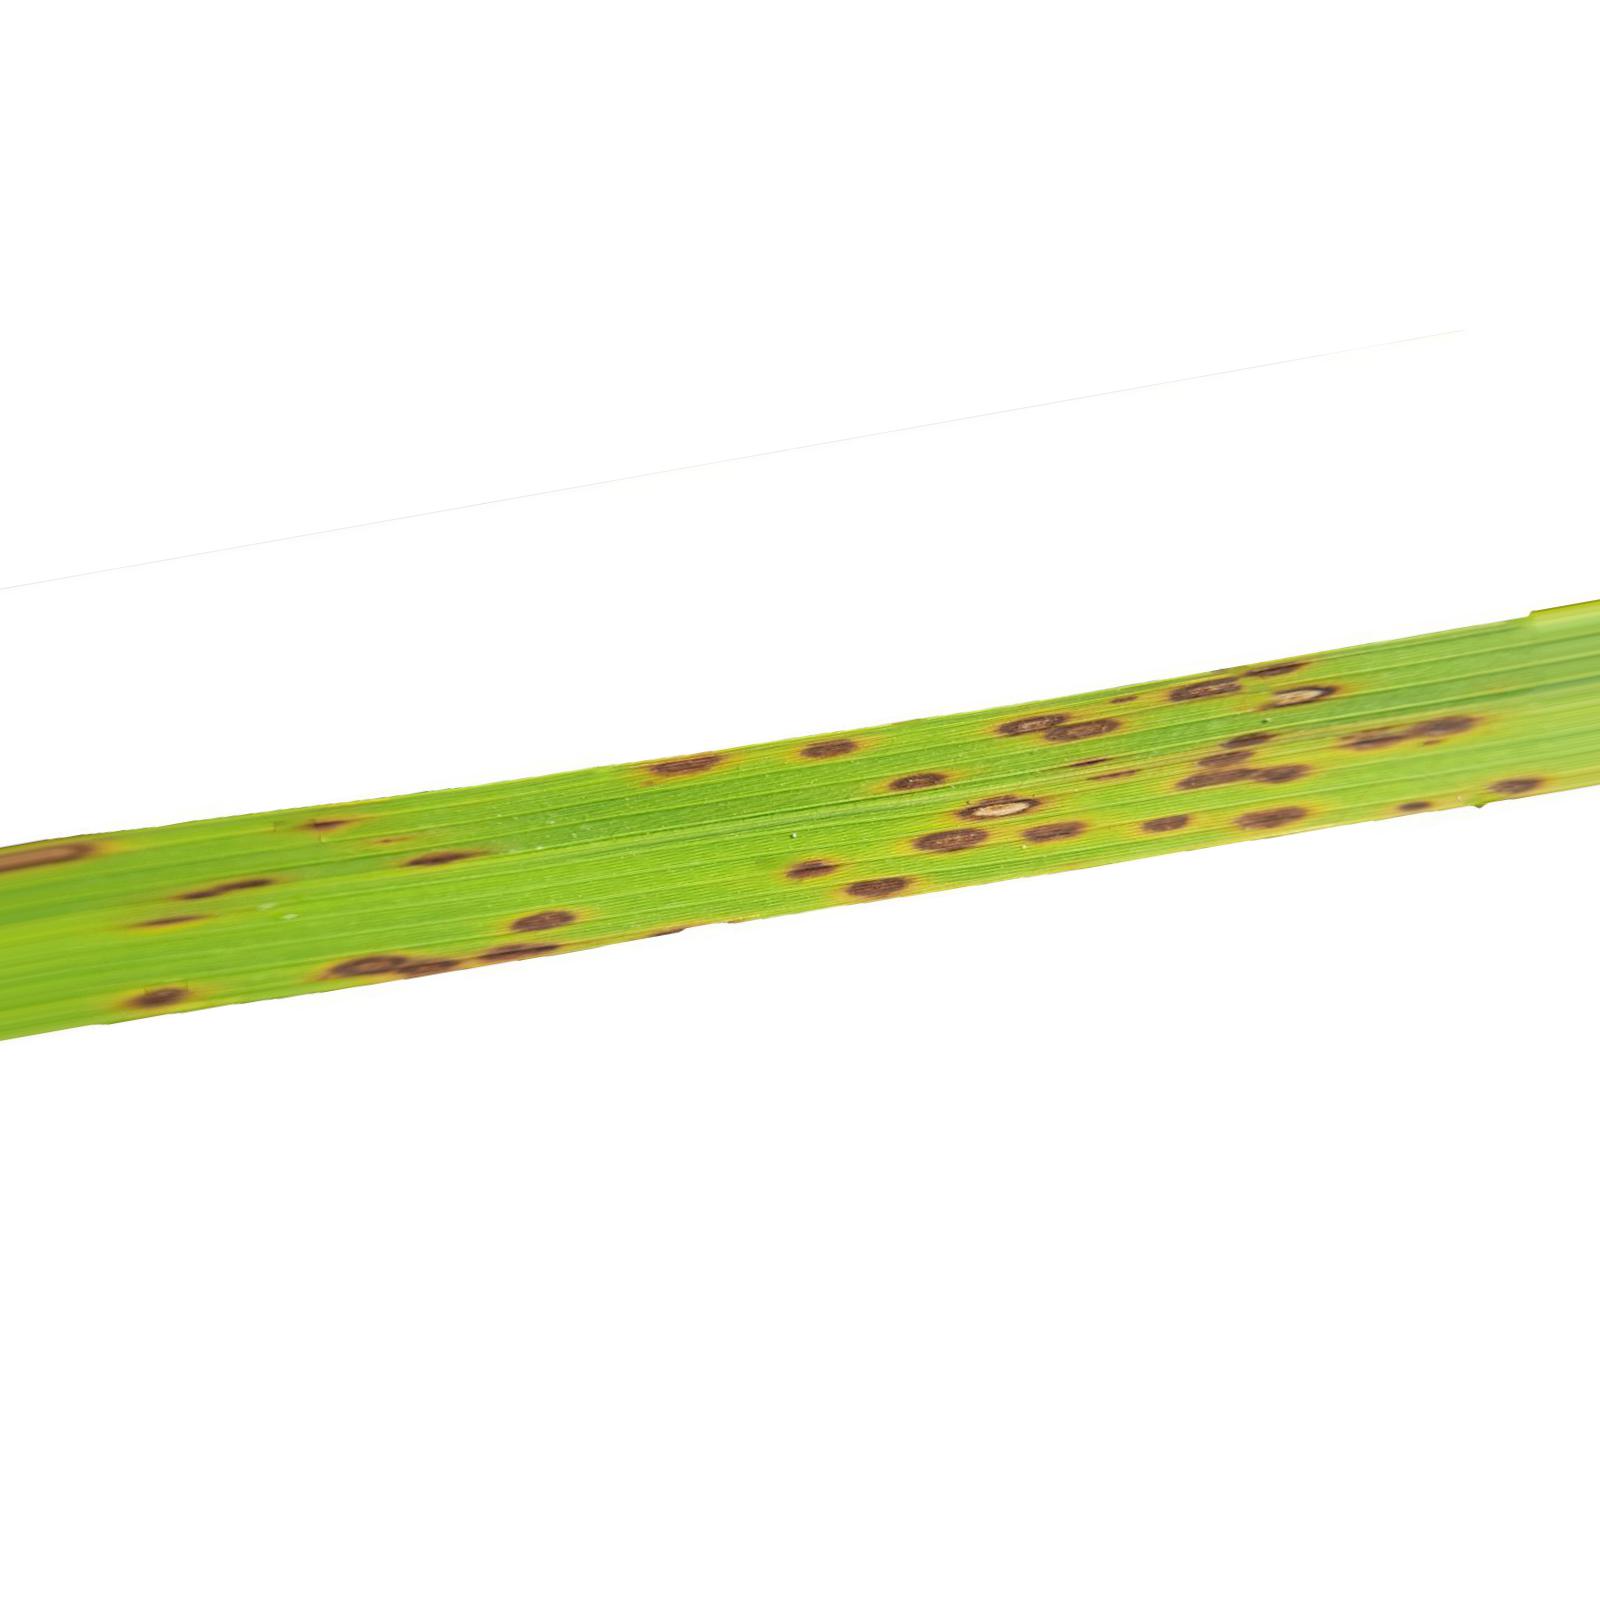
Nhãn: Bệnh Đốm Nâu ( Brown spot )